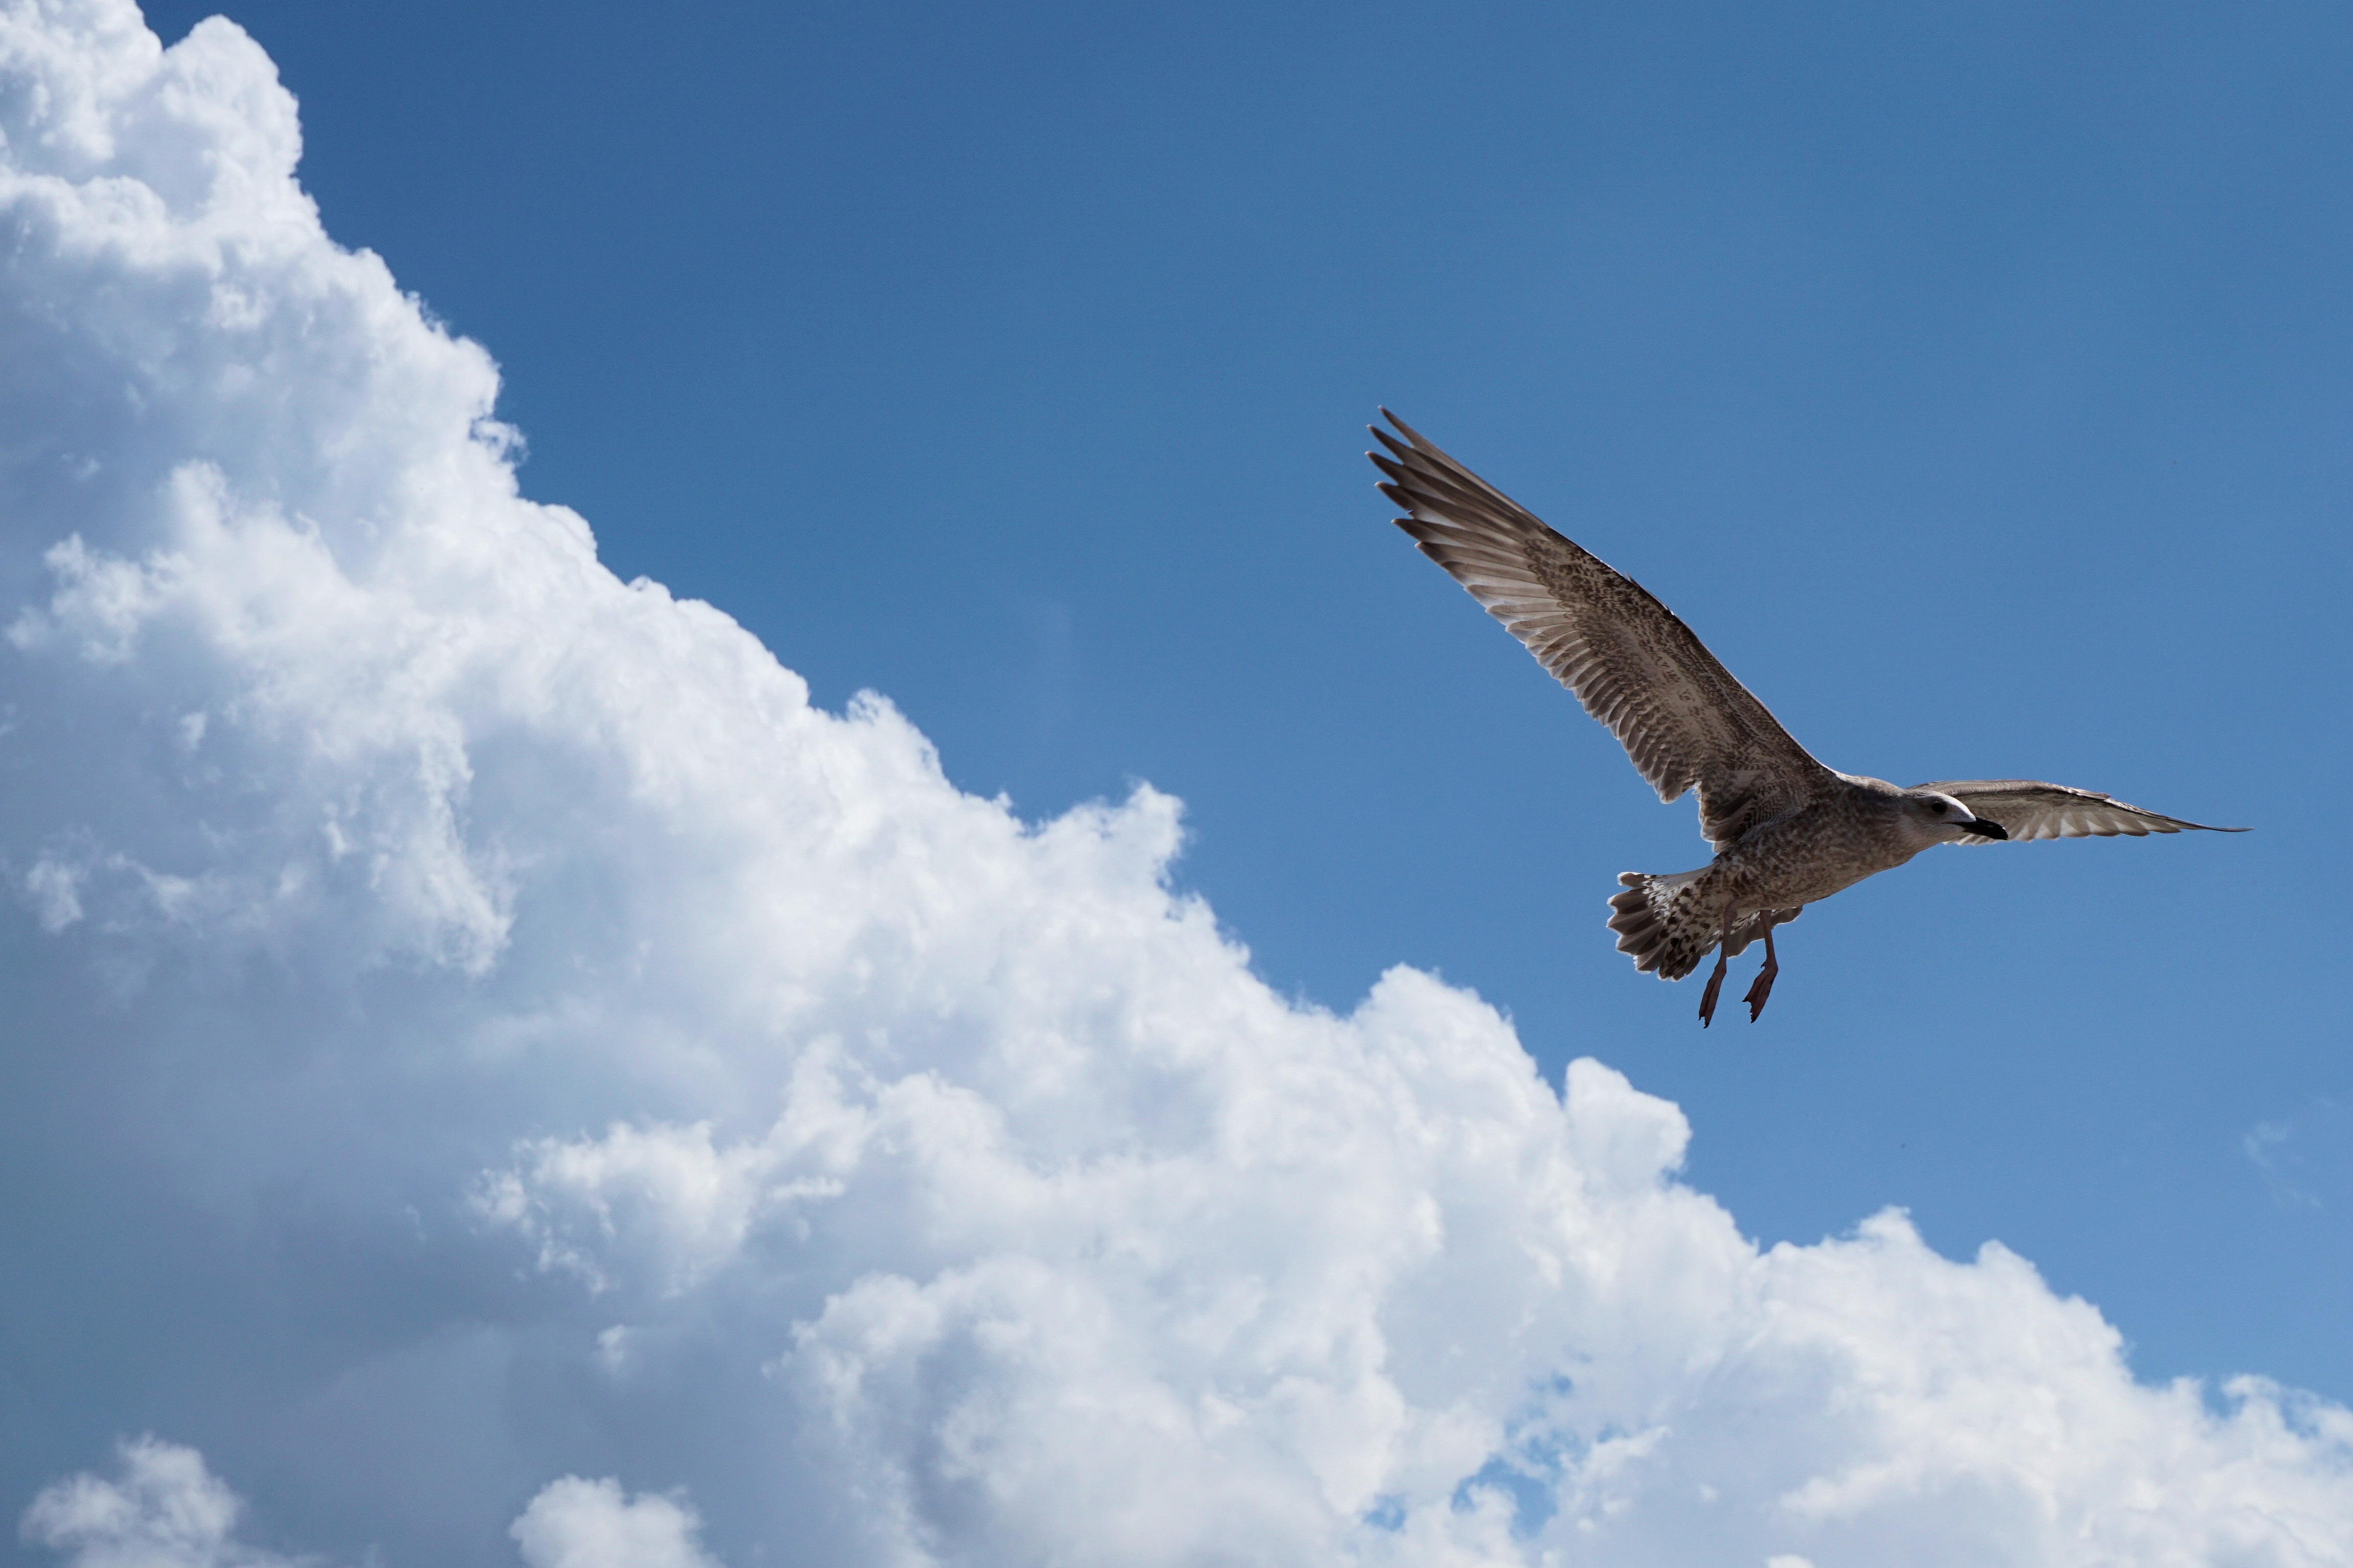
sea, nature, bird, wing, cloud, sky, white, lake, seabird, fly, seagull, flight, eagle, blue, feather, plumage, blue sky, bird of prey, clouds, vertebrate, bill, vulture, water bird, sky blue, baltic sea, seevogel, atmosphere of earth, perching bird, accipitriformes